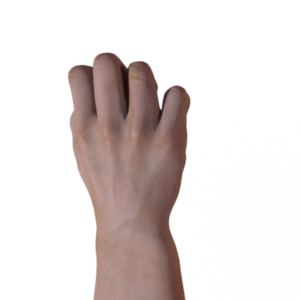
Label: rock